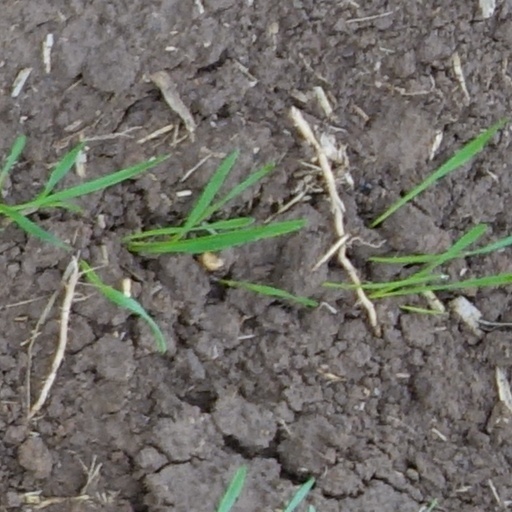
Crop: wheat